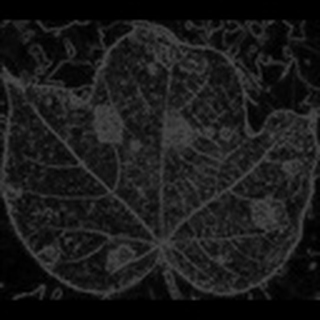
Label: cotton_target_spot